U Dhammaloka

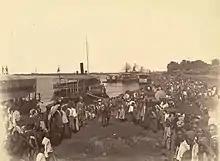
British forces enter Mandalay in 1885 during the Third Anglo-Burmese war.

In 1900, Dhammaloka began his public career with two largely unnoticed advertisements forbidding Christian missionaries to distribute tracts and a more dramatic – and widely reprinted – declaration, first published in Akyab, warning Buddhists of the threats Christian missionaries posed to their religion and culture. Following a 1901 preaching tour, he confronted an off-duty British Indian police officer at the Shwedagon pagoda in Rangoon in 1902 over the wearing of shoes – a contentious issue in Burma as Burmese Buddhists never wear shoes on pagoda grounds. The Indians who staffed the police force equally went barefoot in Indian religious buildings, but off-duty visited Burmese pagodas in boots, in what was interpreted as a mark of serious disrespect. Attempts by the officer and the British authorities to bring sedition charges against Dhammaloka and to get pagoda authorities to repudiate him failed, boosting his public reputation. Later that year he held another preaching tour, which drew huge crowds.